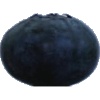
Label: Blueberry 1